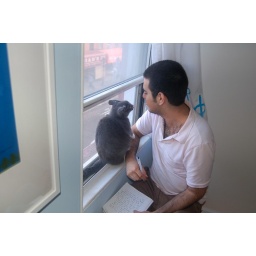
cat in window